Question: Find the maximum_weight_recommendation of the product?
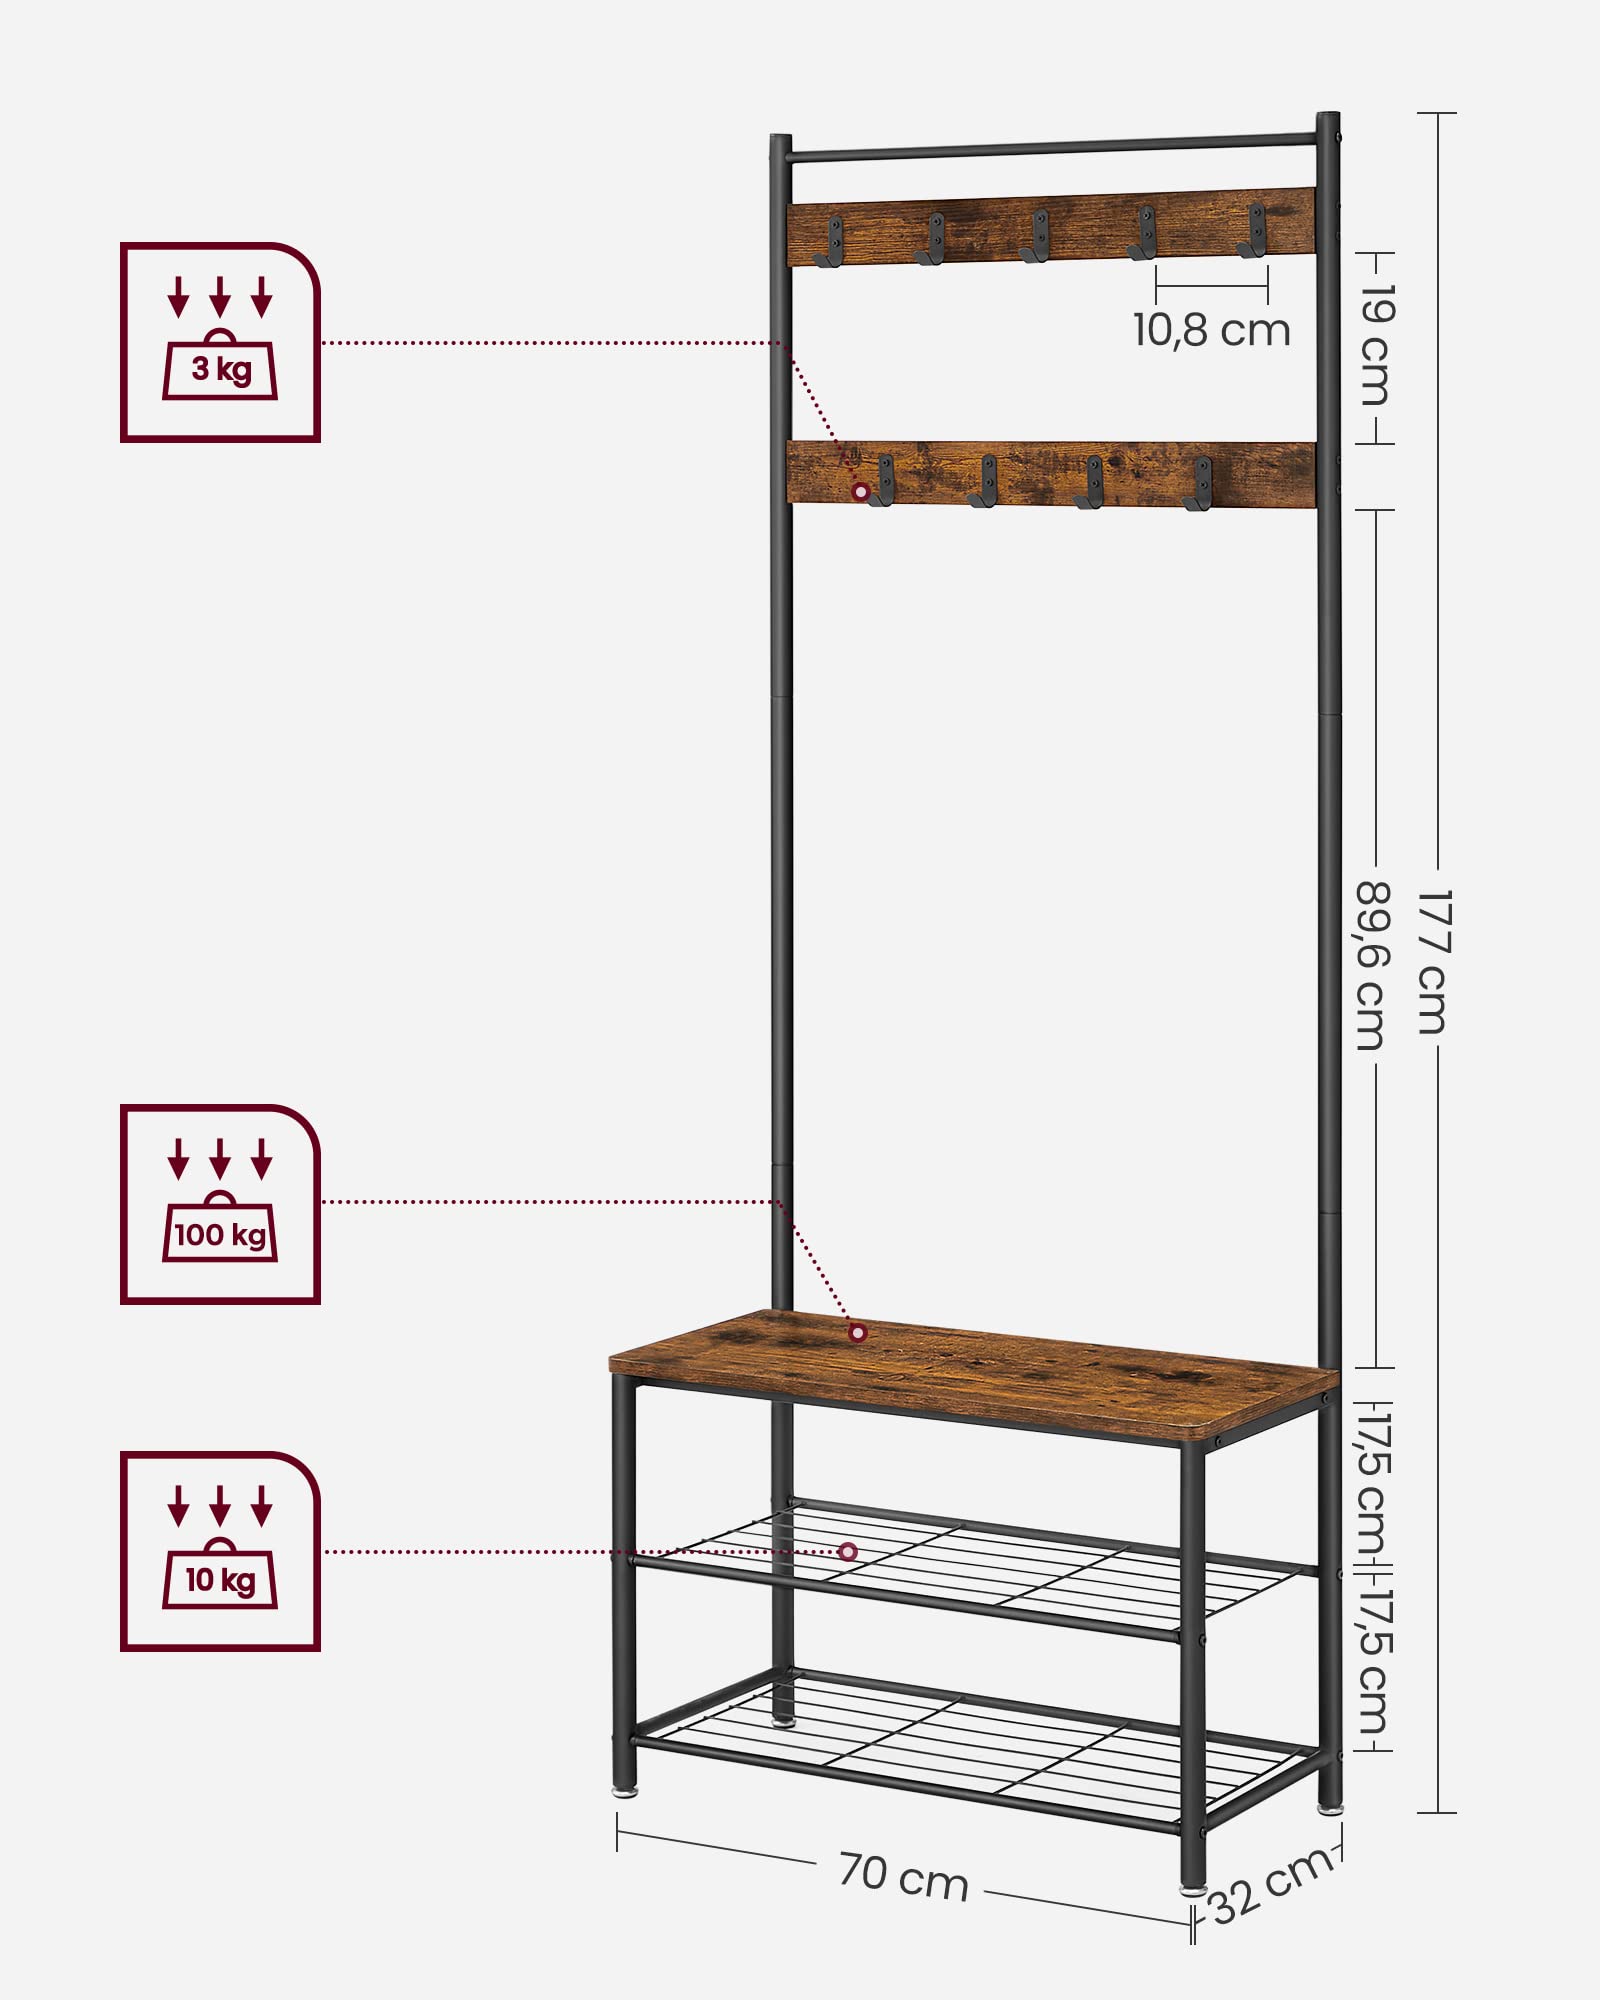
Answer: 3 kilogram